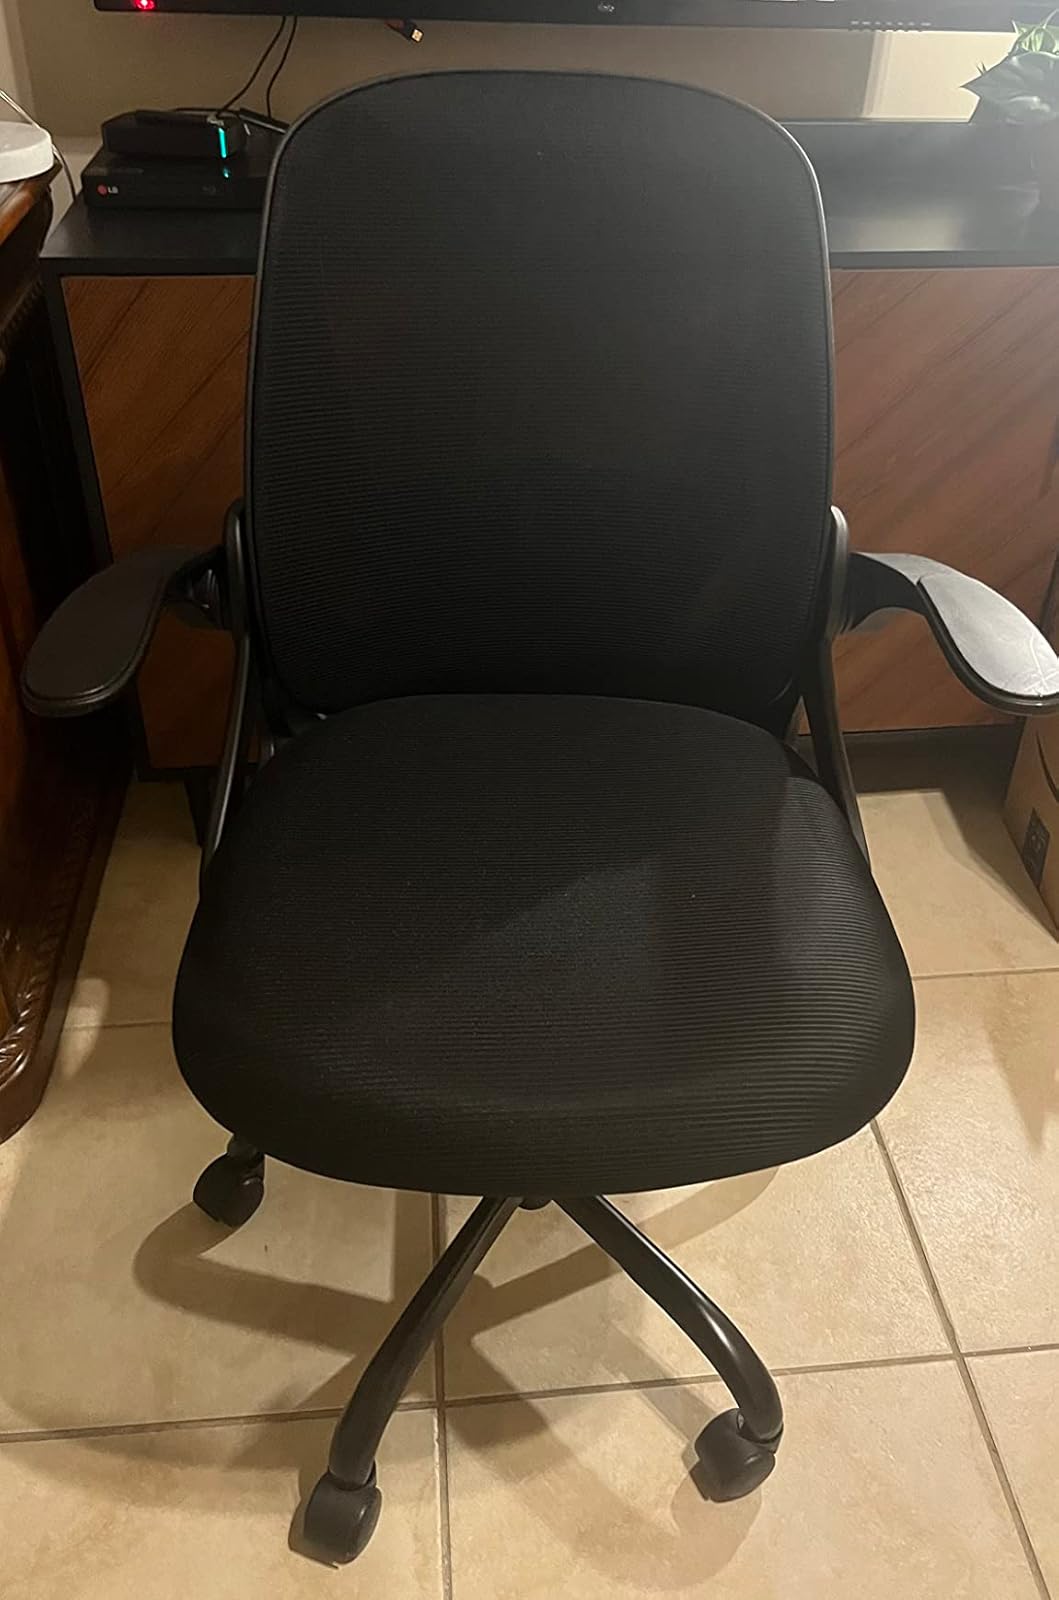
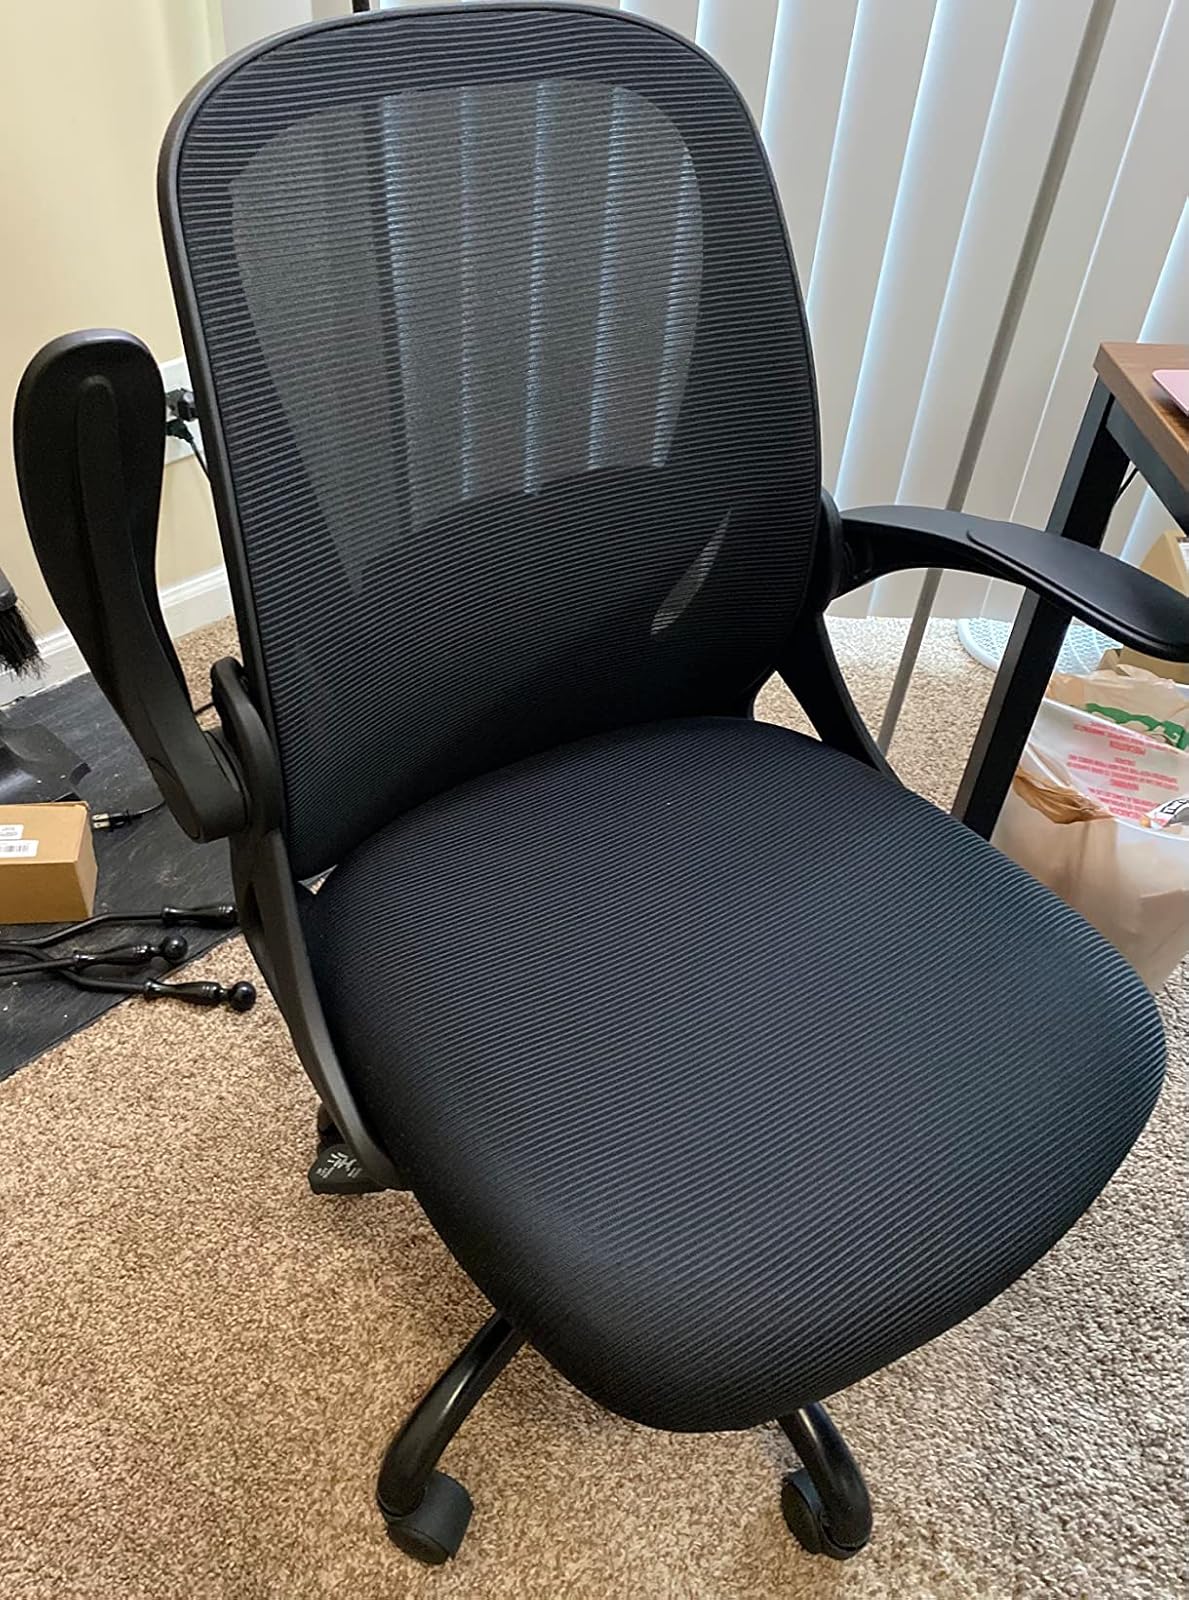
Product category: items_chair
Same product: yes